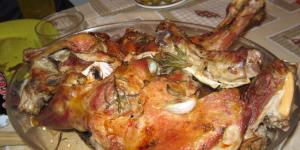
cabrito asado